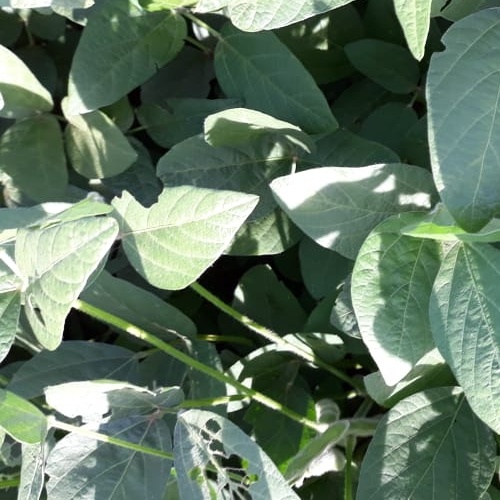
Label: Caterpillar